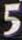
Number: 5